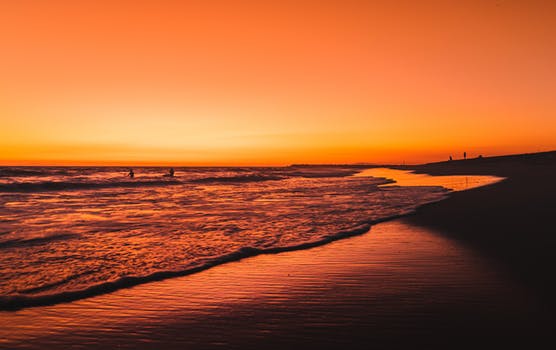
Label: No Watermark